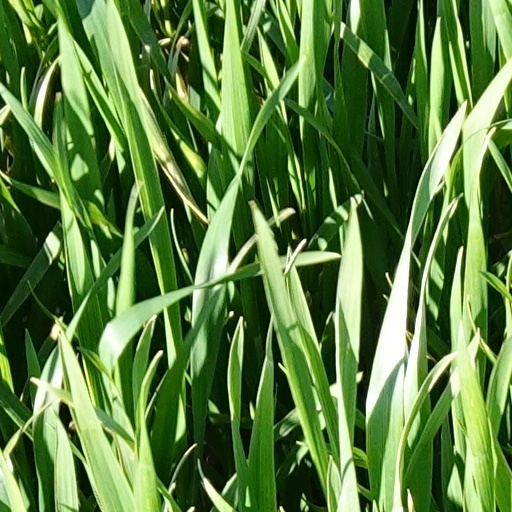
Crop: wheat